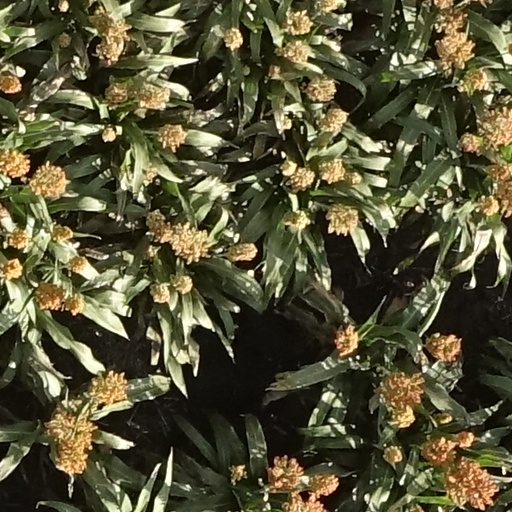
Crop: sorghum